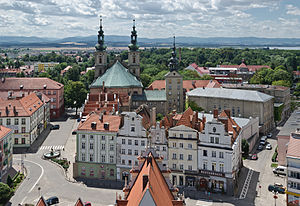
Nysa (Polen)
Udsigt over Nysa
Nysa er en by ved floden ved Nysa Kłodzka i Opole Voivodeship i det sydlige Polen med 46.168 indbyggere. Byen kendes fra 1000-tallet, og blev i middelalderen indlemmet i det schlesiske hertugdømme Nysa. Schlesien blev i 1300-tallet underlagt Bøhmen, som i 1526 kom under Habsburgriget, og som igen tabte området til Preussen i 1740'erne i forbindelse med de schlesiske krige. Byen blev i 1945 afstået til Polen sammen med de øvrige tyske østområder som følge af 2. verdenskrig.